Melipona scutellaris

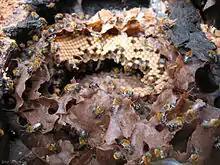
"Melipona scutellaris" nest

"M. scutellaris" nests in cavities of tree trunks in the Atlantic rainforest and is widely distributed in the Northeast of Brazil, where it is commonly kept by regional and traditional beekeepers for honey, pollen and wax. To construct their nests, "M. scutellaris" use cerumen, a mixture of wax and floral resins. Ceruman is used in different ratios in storage pots, brood cells, entrance openings and tubes, and pillars. The nests are surrounded and protected by a structure called batumen, a wall-like plate made of brittle ceruman, mud, and sometimes pieces of flowers and leaves. When excessive mud is added, the mixture is called "geopropolis".